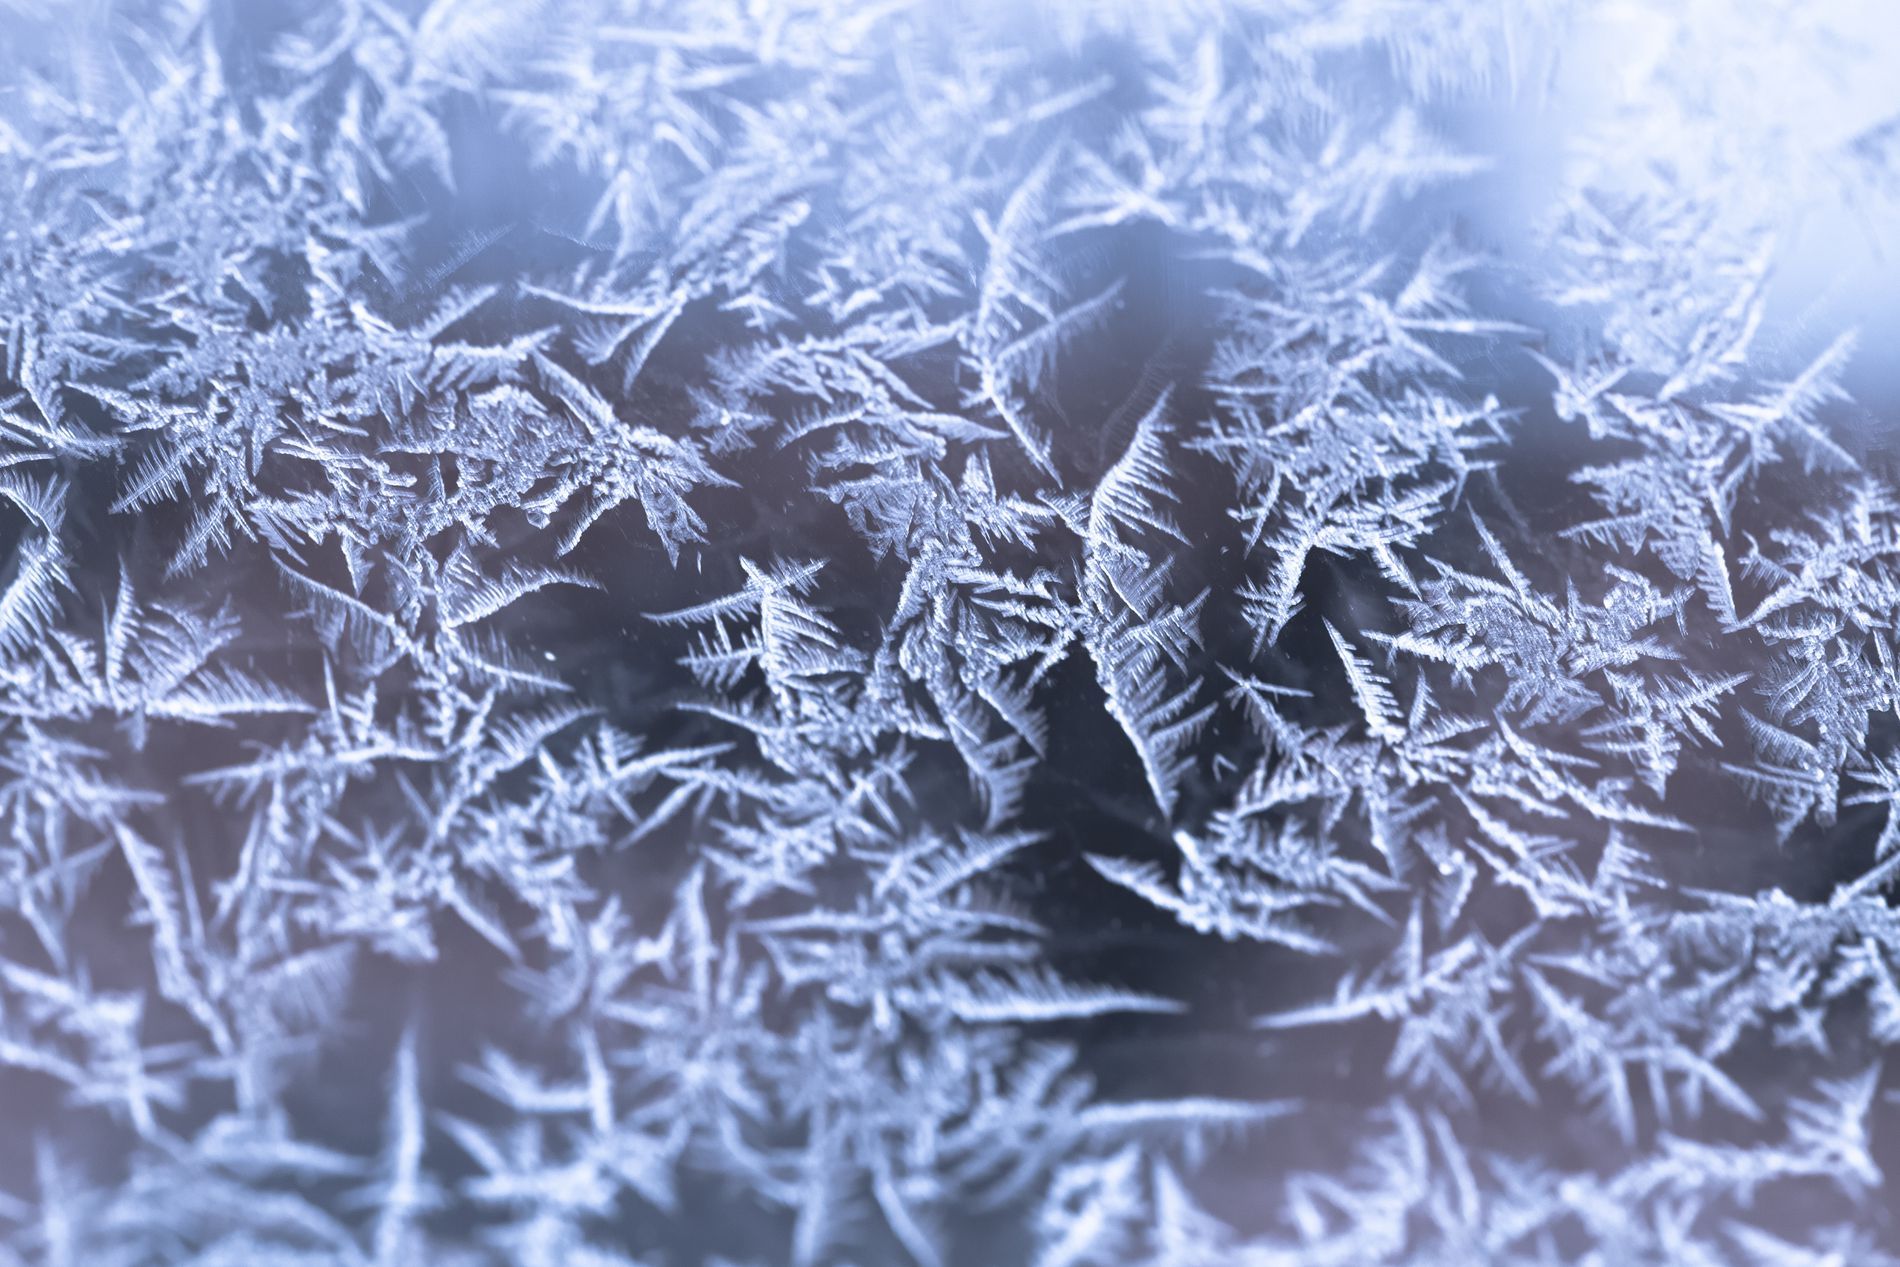
Frozen Snowflakes
This photo features a surface of frozen snowflakes. Snowflakes seem to be scattered, yet they're stacked together.
A close-up scene featuring a surface of scattered snowflakes. The photo's color palette is dominated by blue, white, and hints of black. The overall scene evokes a sense of coldness and serene beauty.
Labels: Ice, Nature, Outdoors, Weather, Frost, Snow, Snow Flakes
Camera: Canon Canon EOS 6D
Lens: 105mm, Sigma 105mm f/2.8 EX DG OS HSM Macro
Aperture: F7.1
Exposure: 1/60 sec
ISO: 500
Focal length: 105.0 mm